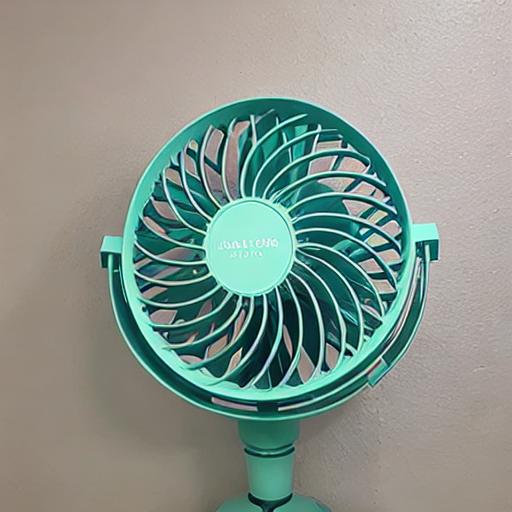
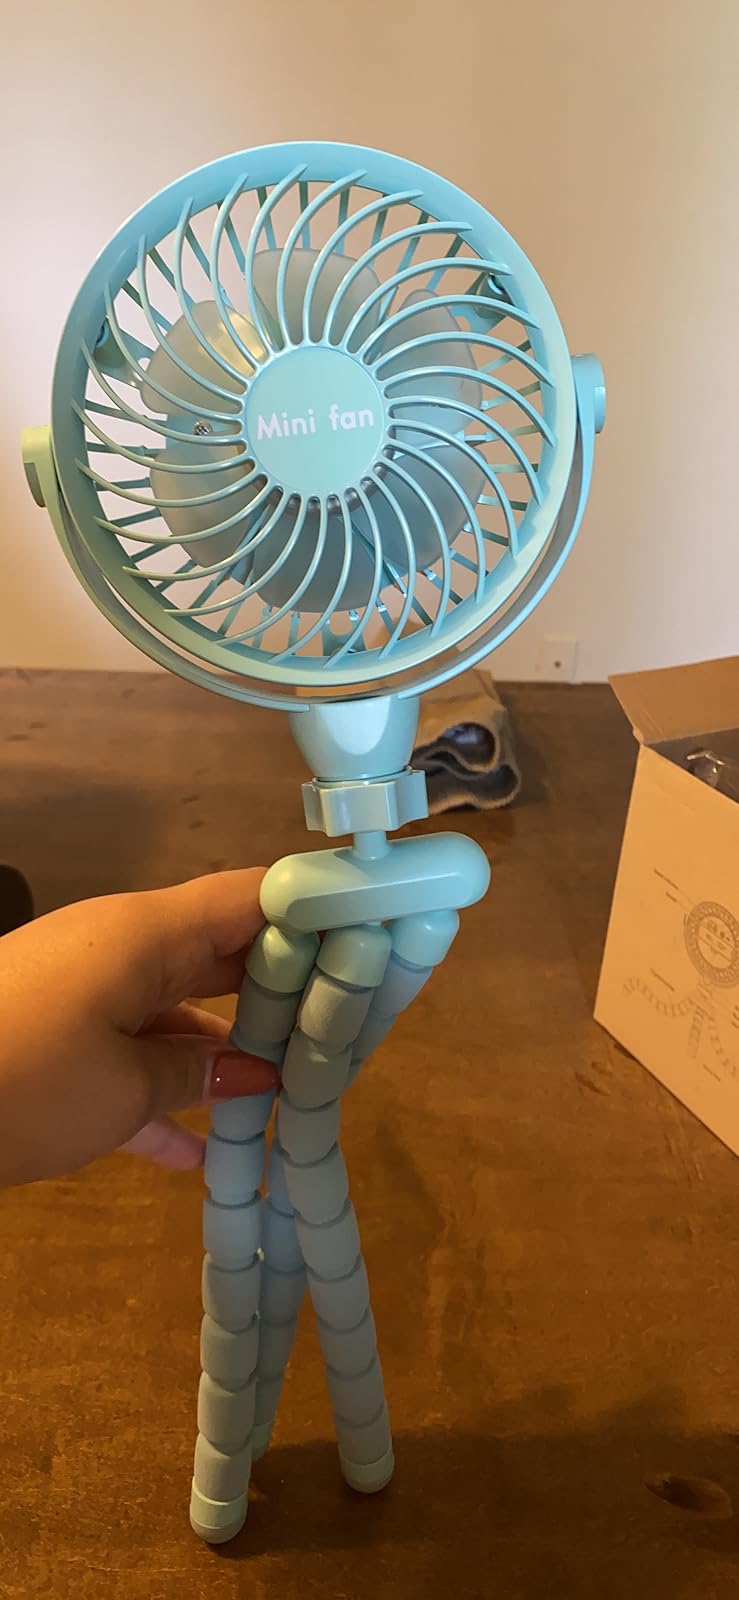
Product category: fan
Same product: no